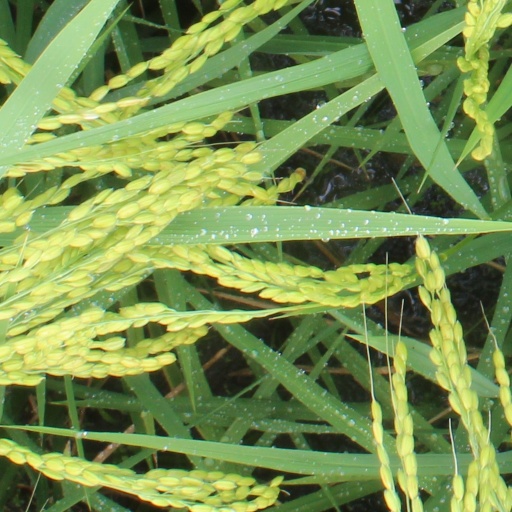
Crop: rice